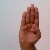
The image shows a hand gesture representing the letter 'B' in Indian Sign Language.